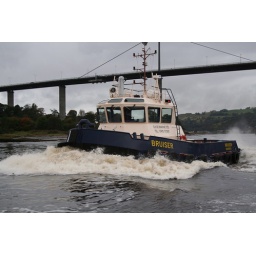
another of clyde marines tugs passing under Erskine bridge on the river clyde